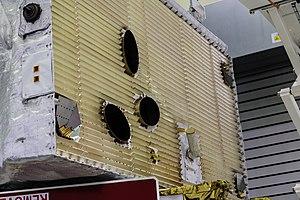
BepiColombo est une mission d'exploration de la planète Mercure, lancée le 19 octobre 2018. Elle est développée par l'Agence spatiale européenne conjointement avec l'Agence d'exploration aérospatiale japonaise. Les deux orbiteurs qui composent la mission doivent se placer en orbite autour de Mercure en décembre 2025. L'orbiteur MPO, développé par l'ESA, emporte 11 instruments et doit étudier l'intérieur et la surface de la planète Mercure ainsi que son exosphère. L'orbiteur MMO, développé par l'agence spatiale japonaise JAXA, comprend 5 instruments scientifiques et a pour objectif l'étude du champ magnétique, de l'exosphère ainsi que des ondes et des particules situées dans l'environnement immédiat de la planète. Un troisième module, le Mercury Transfer Module, ou MTM, dont le maître d'œuvre est l'ESA, prend en charge la propulsion des modules MPO et MMO jusqu'à l'orbite de Mercure.